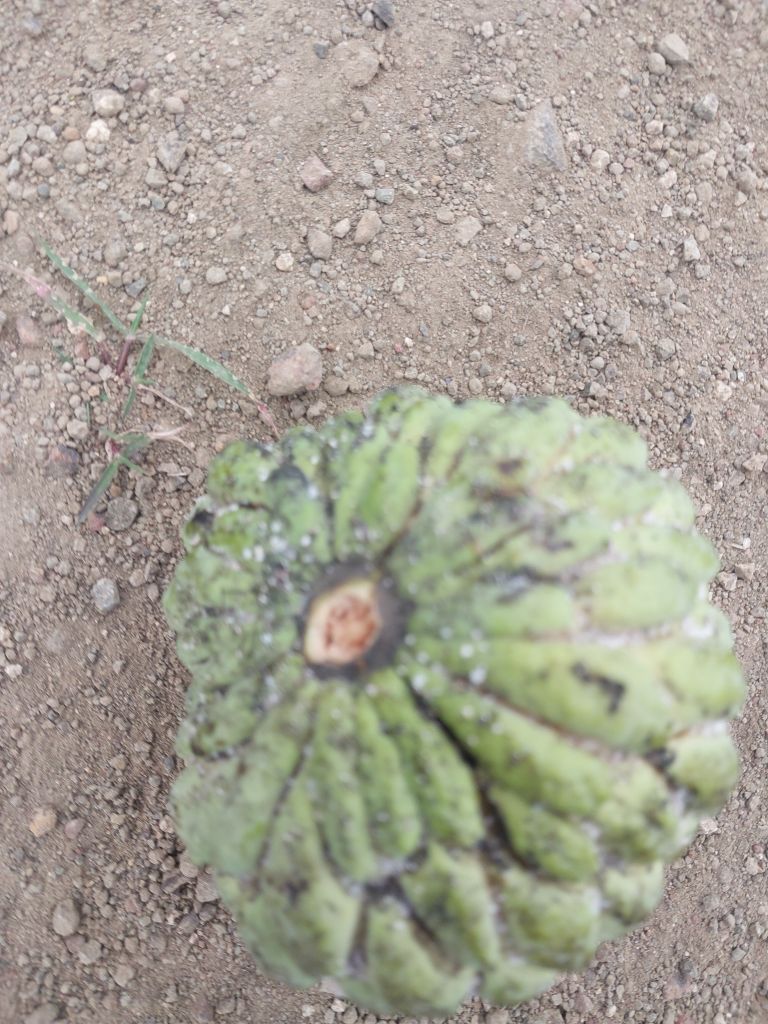
Disease label: Leaf spot on fruit